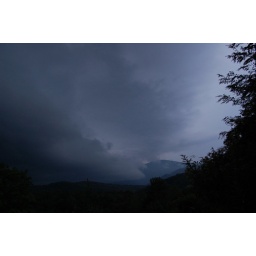
storm clouds moving up and over the mountain tops.  from the porch, Micaville, North Carolina. August 27, 2009